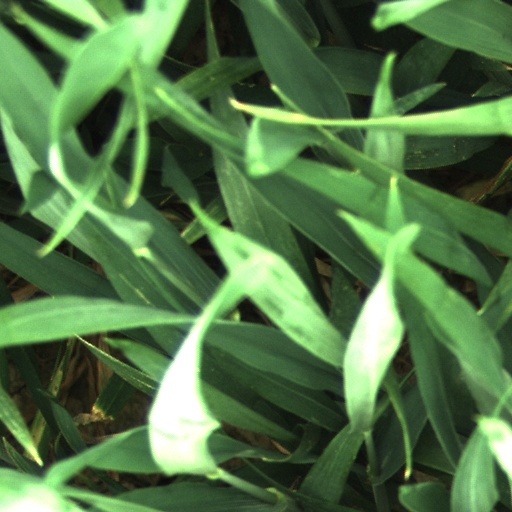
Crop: wheat